Population proportion

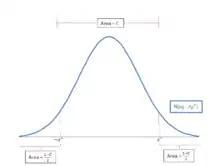
The sampling distribution of sample proportions is approximately normal when it satisfies the requirements of the Central Limit Theorem.

From the algebraic work done above, it is evident from a level of certainty formula_22 thatformula_1 could fall in between the values of: